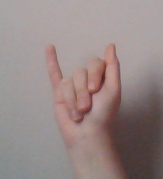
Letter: meem